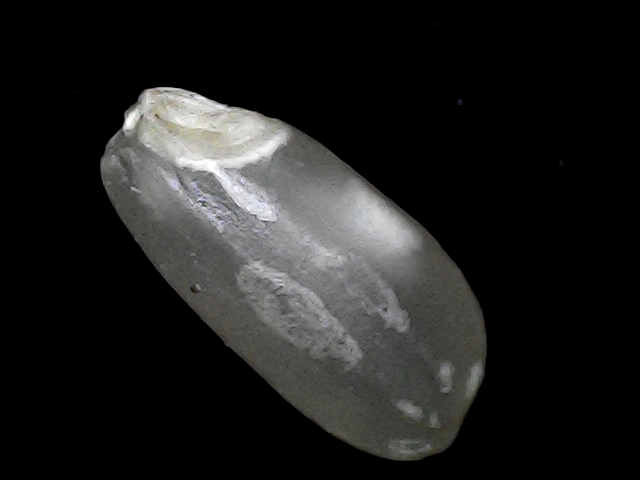
Rice variety: BD33